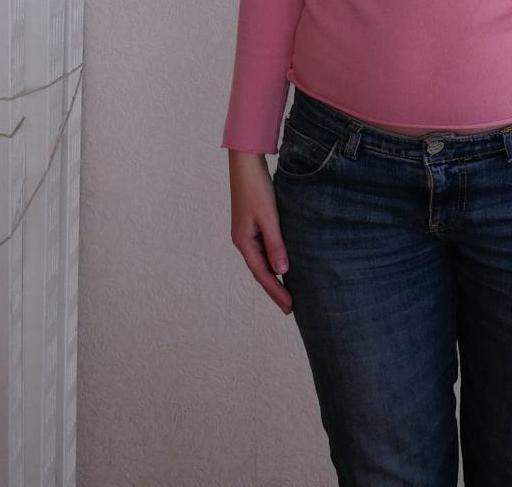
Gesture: no_gesture